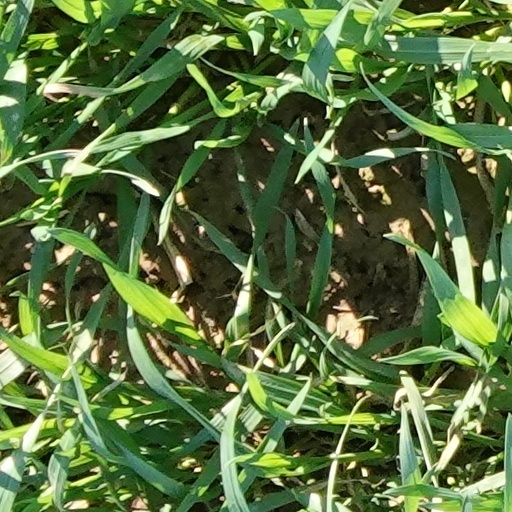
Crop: wheat